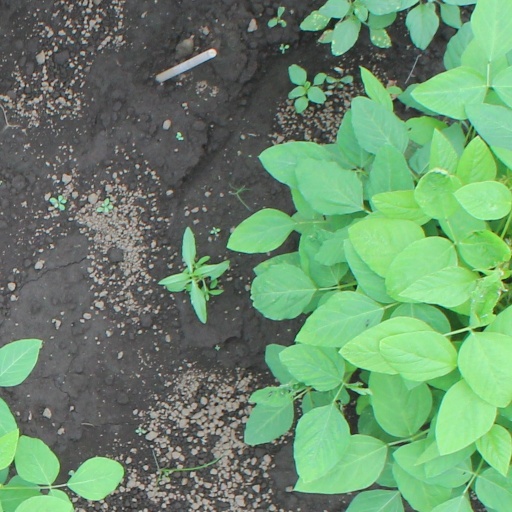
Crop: soybean